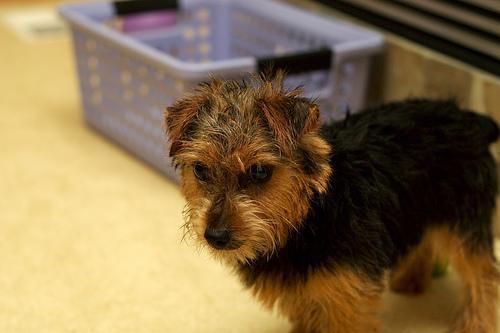
Norfolk_terrier